Placebo (band)

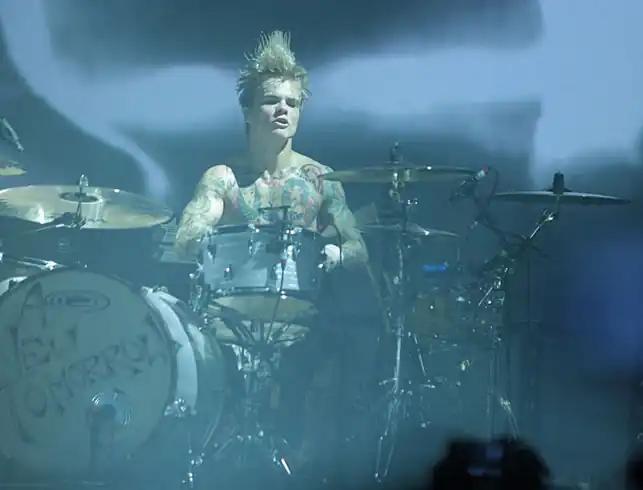
Steve Forrest, shown here during a concert with Placebo in 2009, left the band in 2015 to pursue his own musical career.

In November–December 2013, the band went on an arena tour in Europe and the United Kingdom to promote the new album. During February–April 2014 Placebo toured Australia, Mexico and South America. Beginning in June 2014, they went on a tour in Russia and Europe. In October 2014, they went on their first full tour of the United States and Canada in six years.